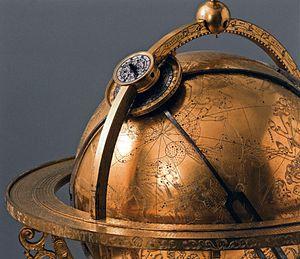
Globe céleste de 1586
Le Mathematisch-Physikalischer Salon est un musée situé dans le palais Zwinger, à Dresde, Allemagne. Il fait partie du complexe des Collections nationales de Dresde.